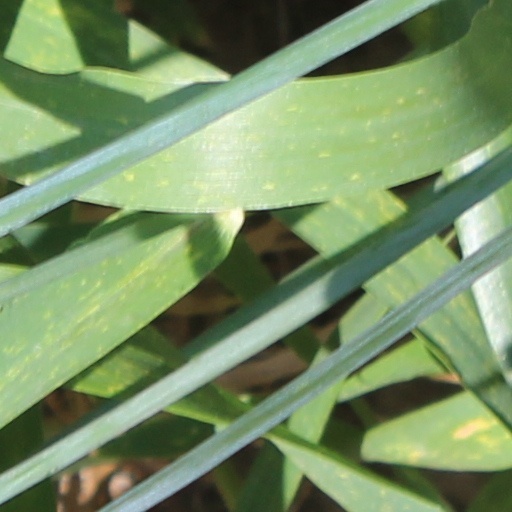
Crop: wheat